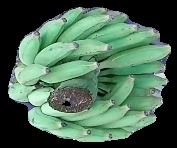
Variety: elakki-bale
Grade: grade1